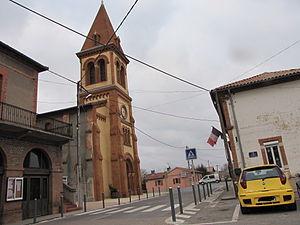
Église de Labastide-Clermont
Labastide-Clermont est une commune française située dans le département de la Haute-Garonne, en région Occitanie.
La liste des églises de la Haute-Garonne recense de manière exhaustive les églises situées dans le département français de la Haute-Garonne.